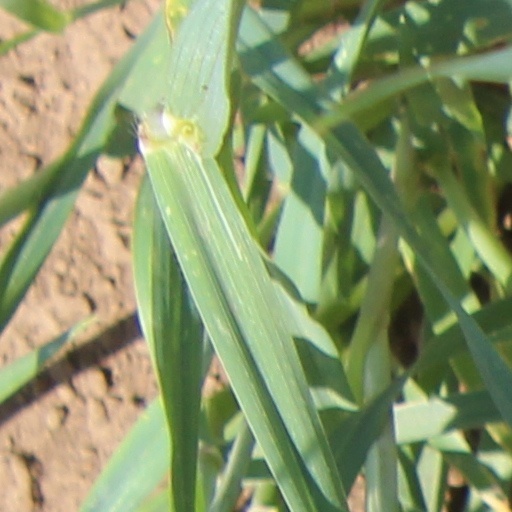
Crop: wheat